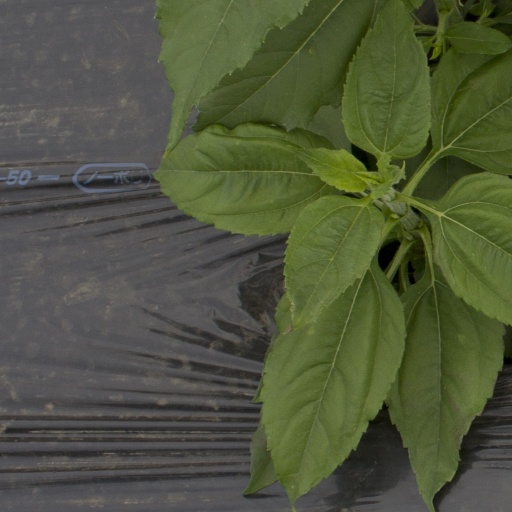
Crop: Jerusalem artichoke